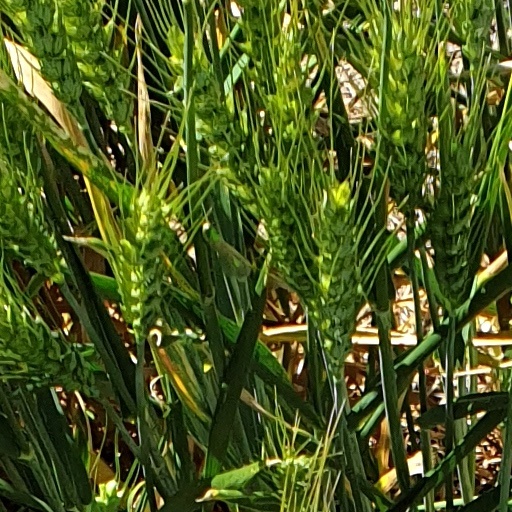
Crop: wheat